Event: Nepal Earthquake
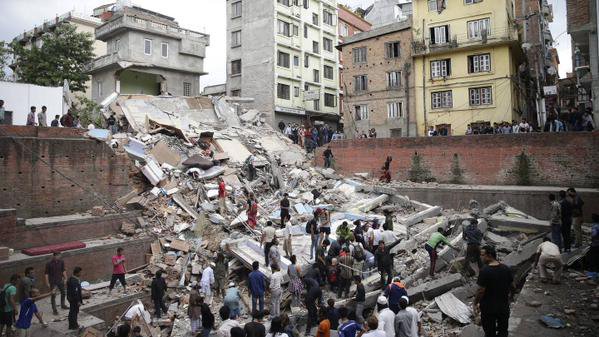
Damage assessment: damage